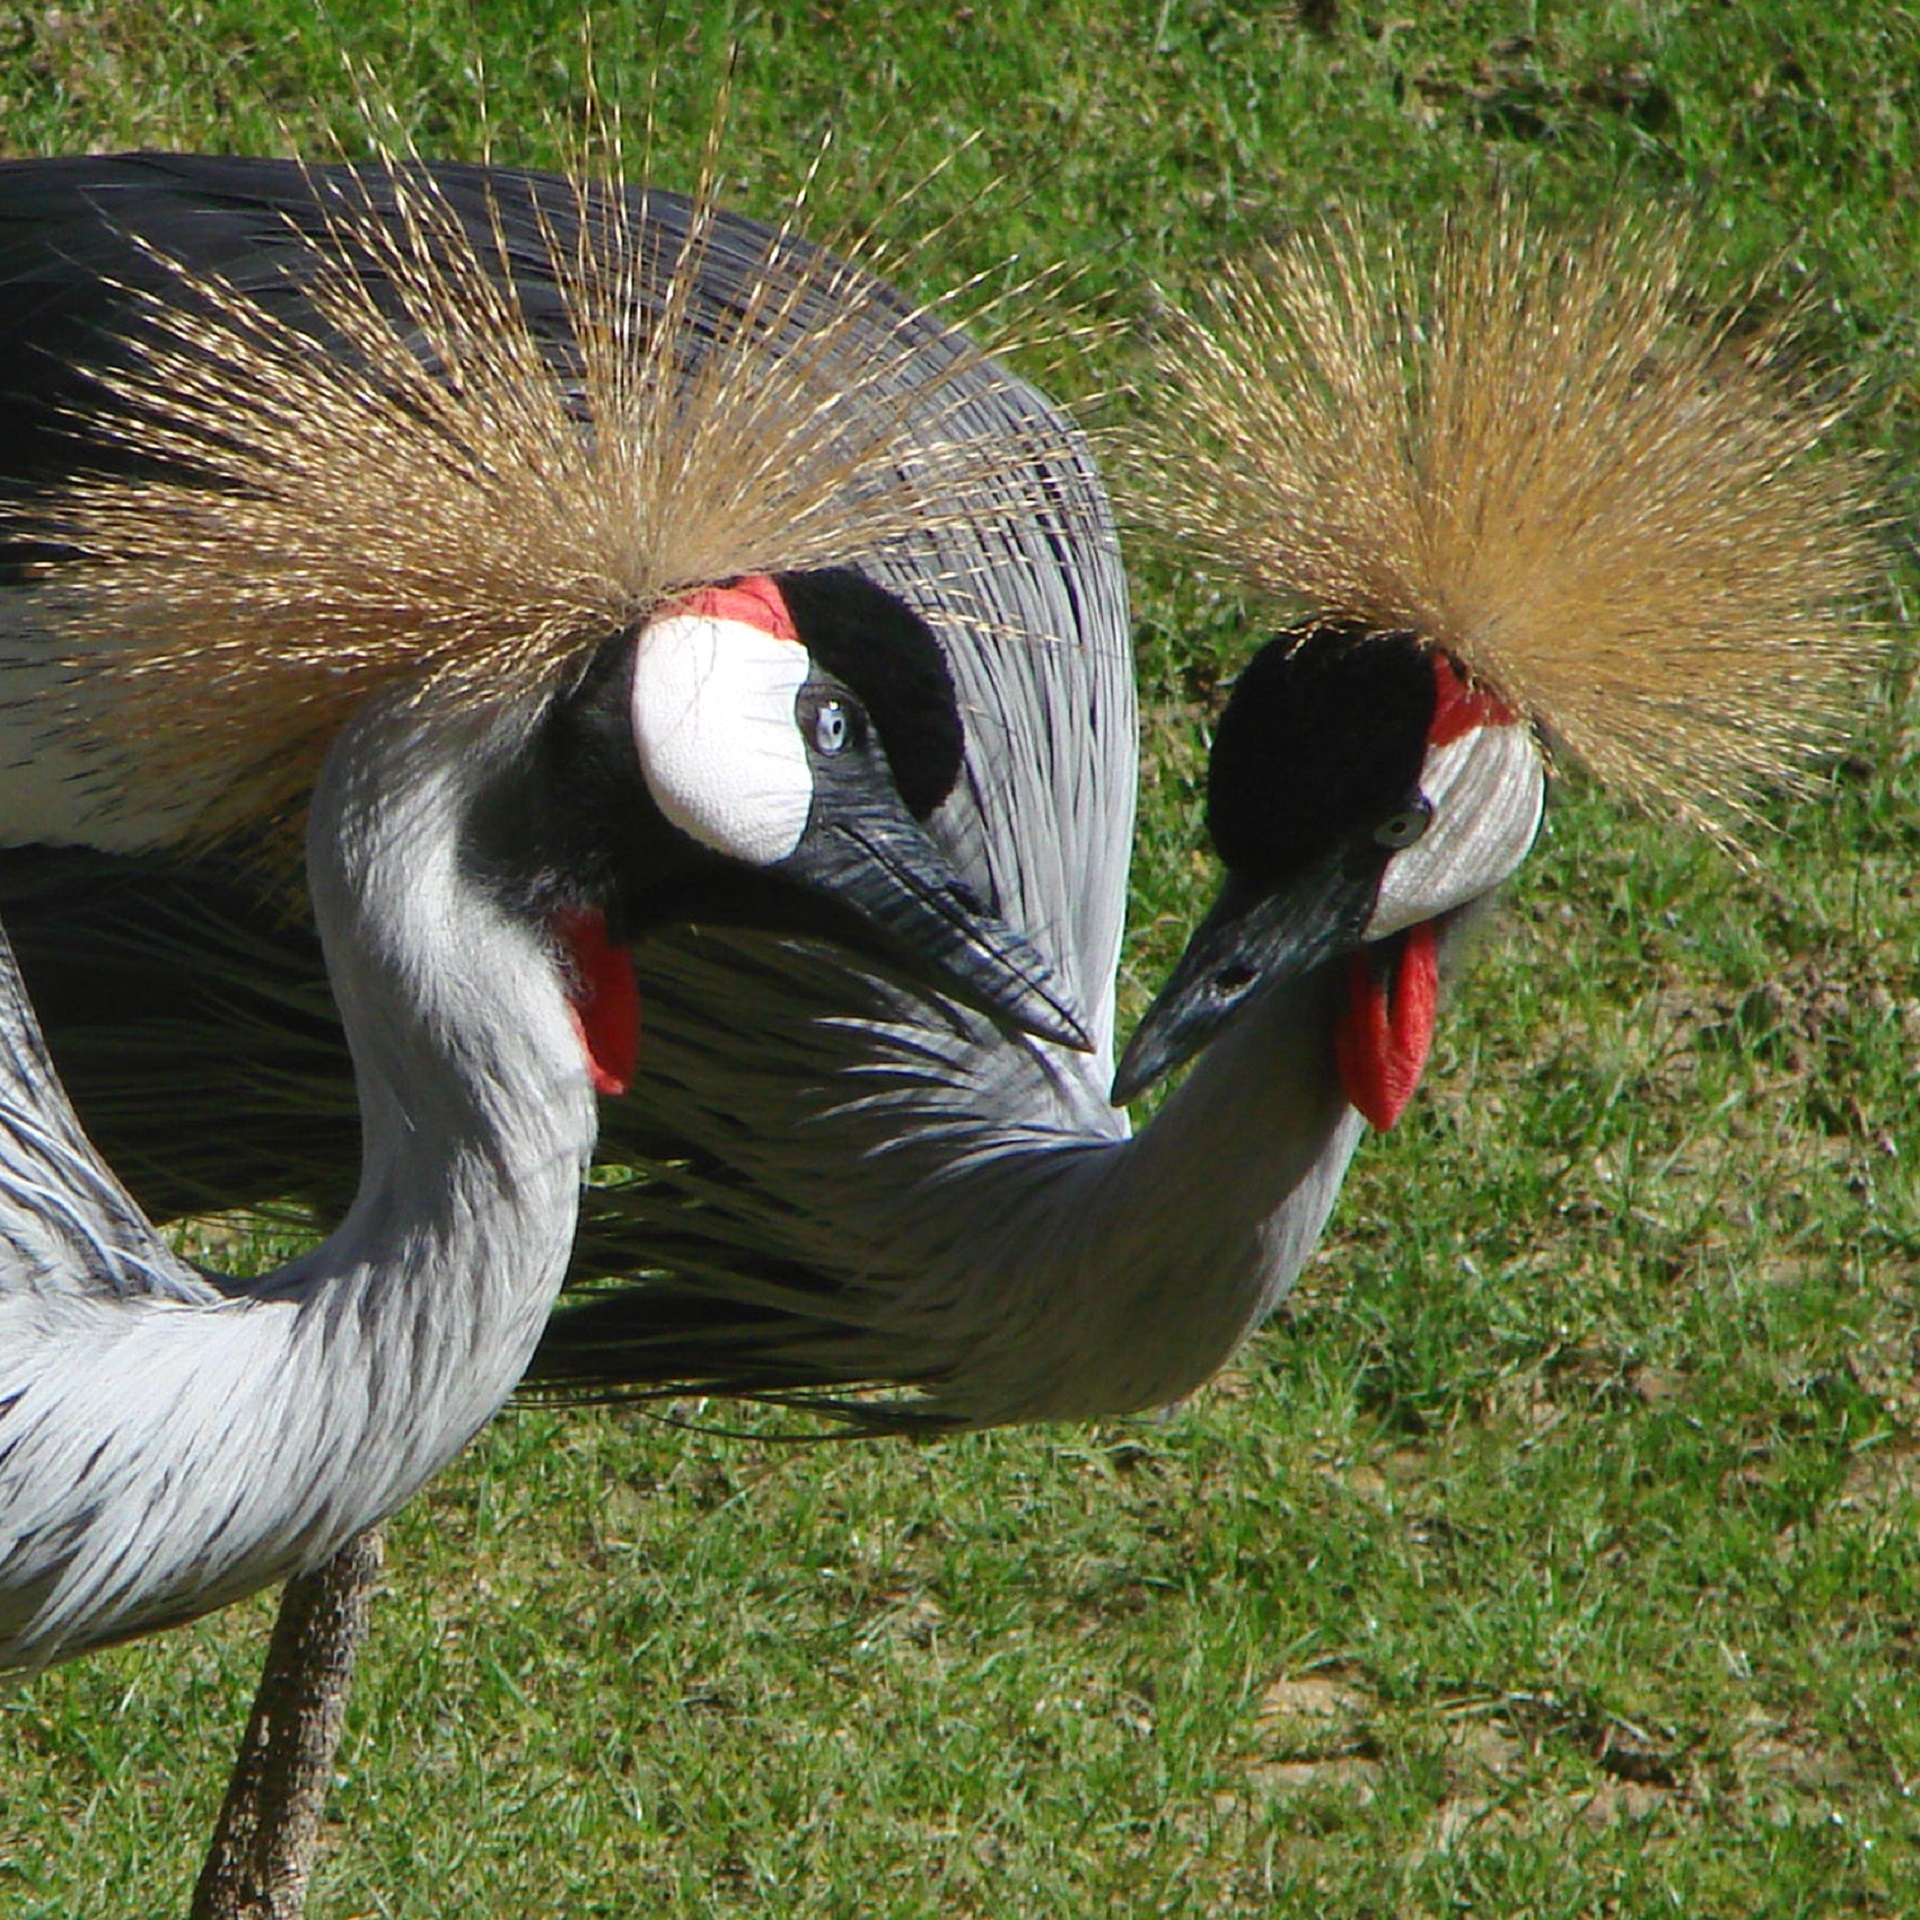
nature, bird, wing, wildlife, zoo, portrait, beak, colorful, feather, fowl, fauna, birds, neck, head, vertebrate, crane, african, water bird, crane like bird, gruidae, grey crowned cranes